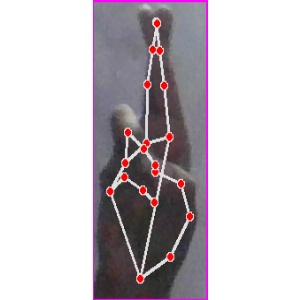
अक्षर: र